Henry Simms Hartzog

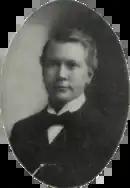
Hartzog in 1901

Henry Simms Hartzog (July 17, 1866 – December 15, 1953) was an American academic and school administrator who served as the president of Clemson University, the University of Arkansas, and Ouachita Baptist University.